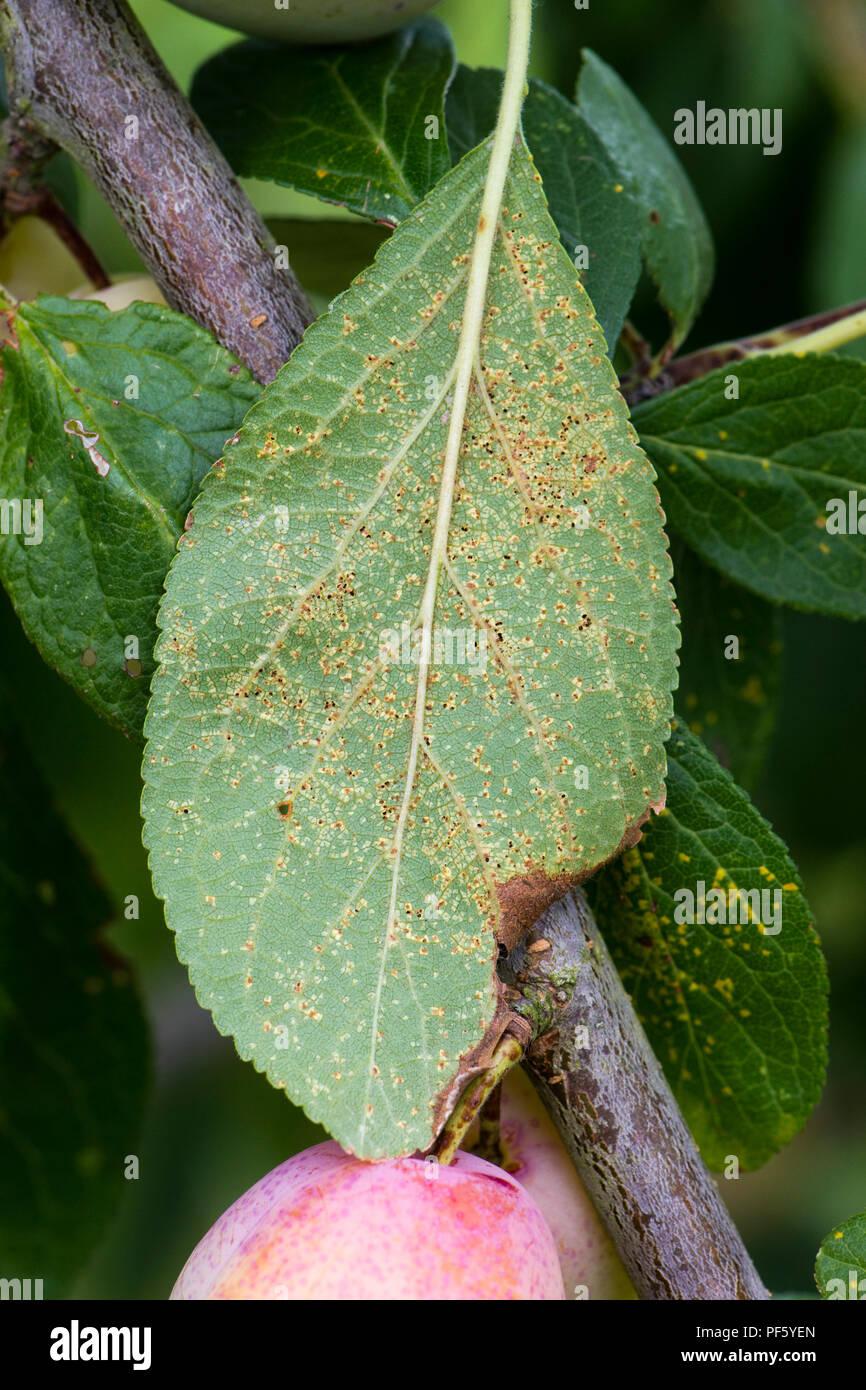
Plant: Plum
Disease: plum rust